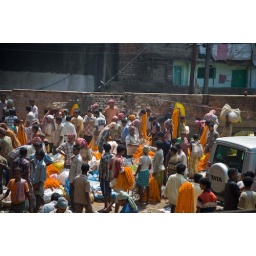
Kolkata - wholesale flower market near the Howrah bridge